Sky position (RA, Dec in degrees): 201.053, 0.3873
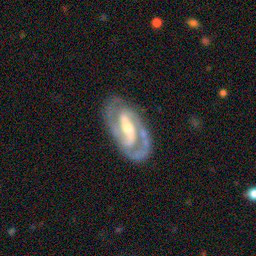
Galaxy morphology: Barred Spiral Galaxies